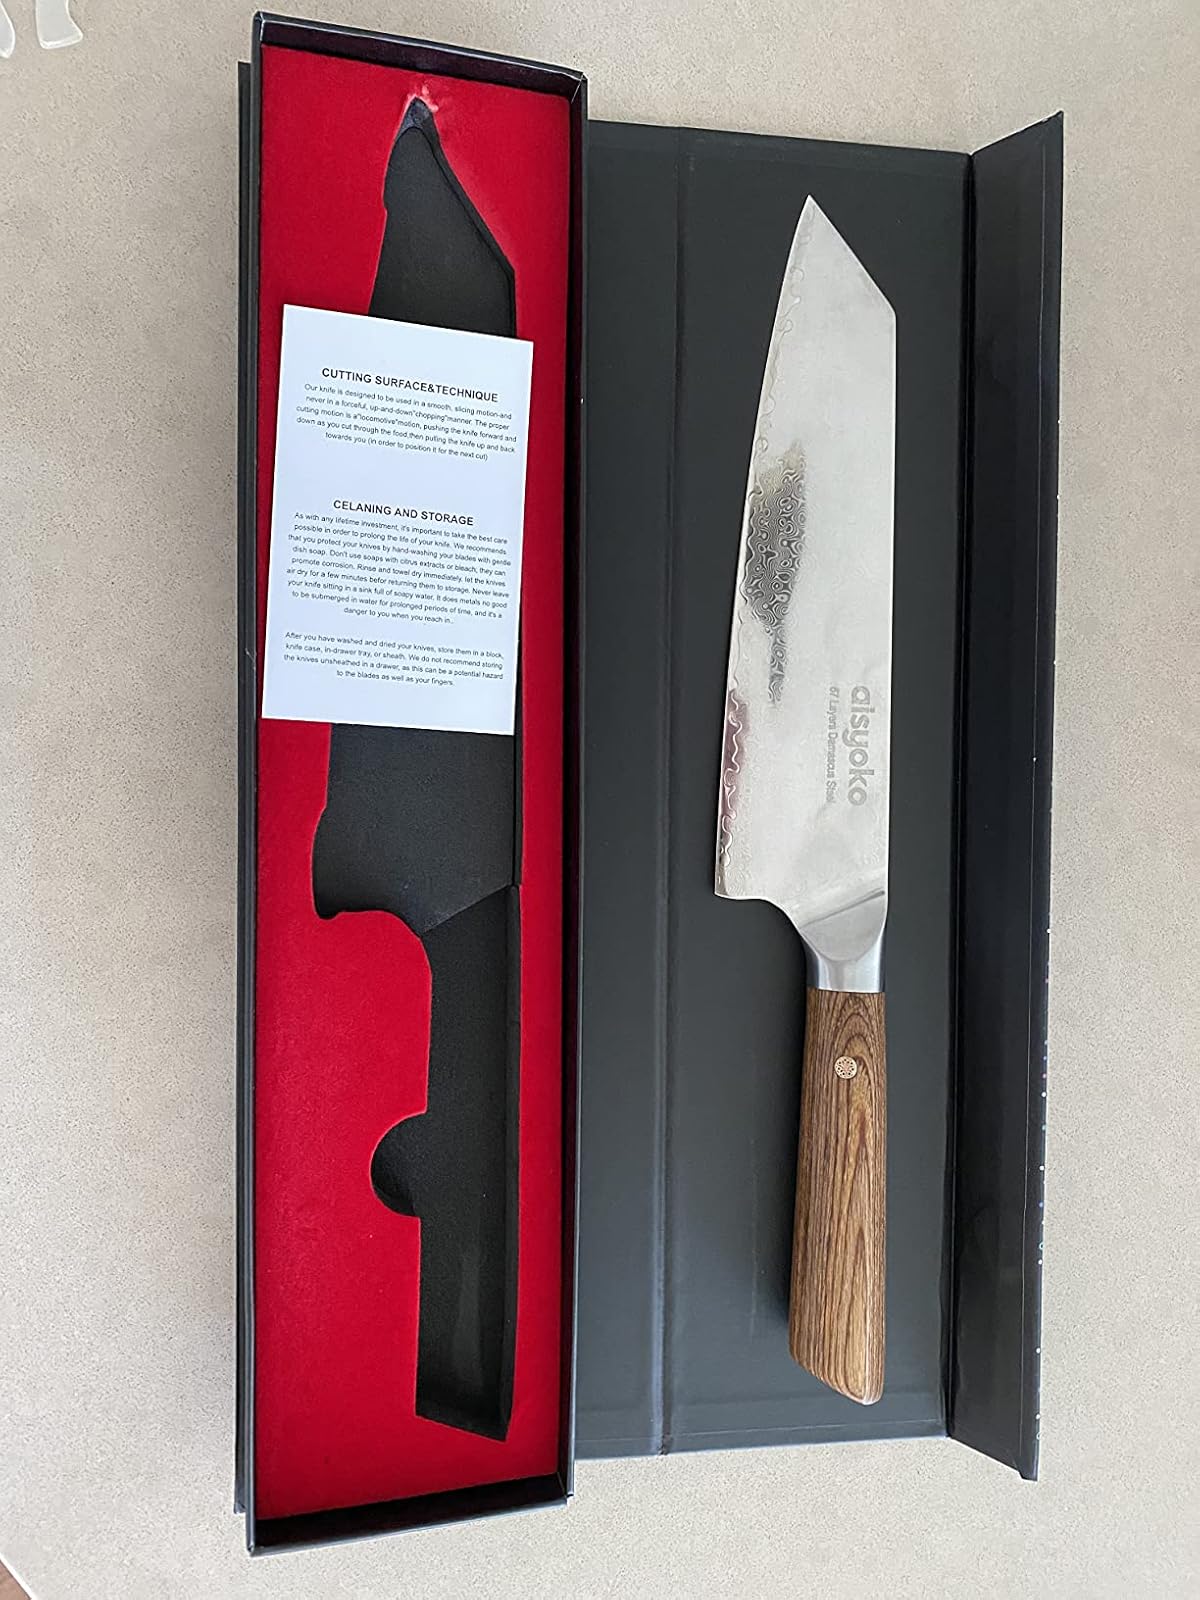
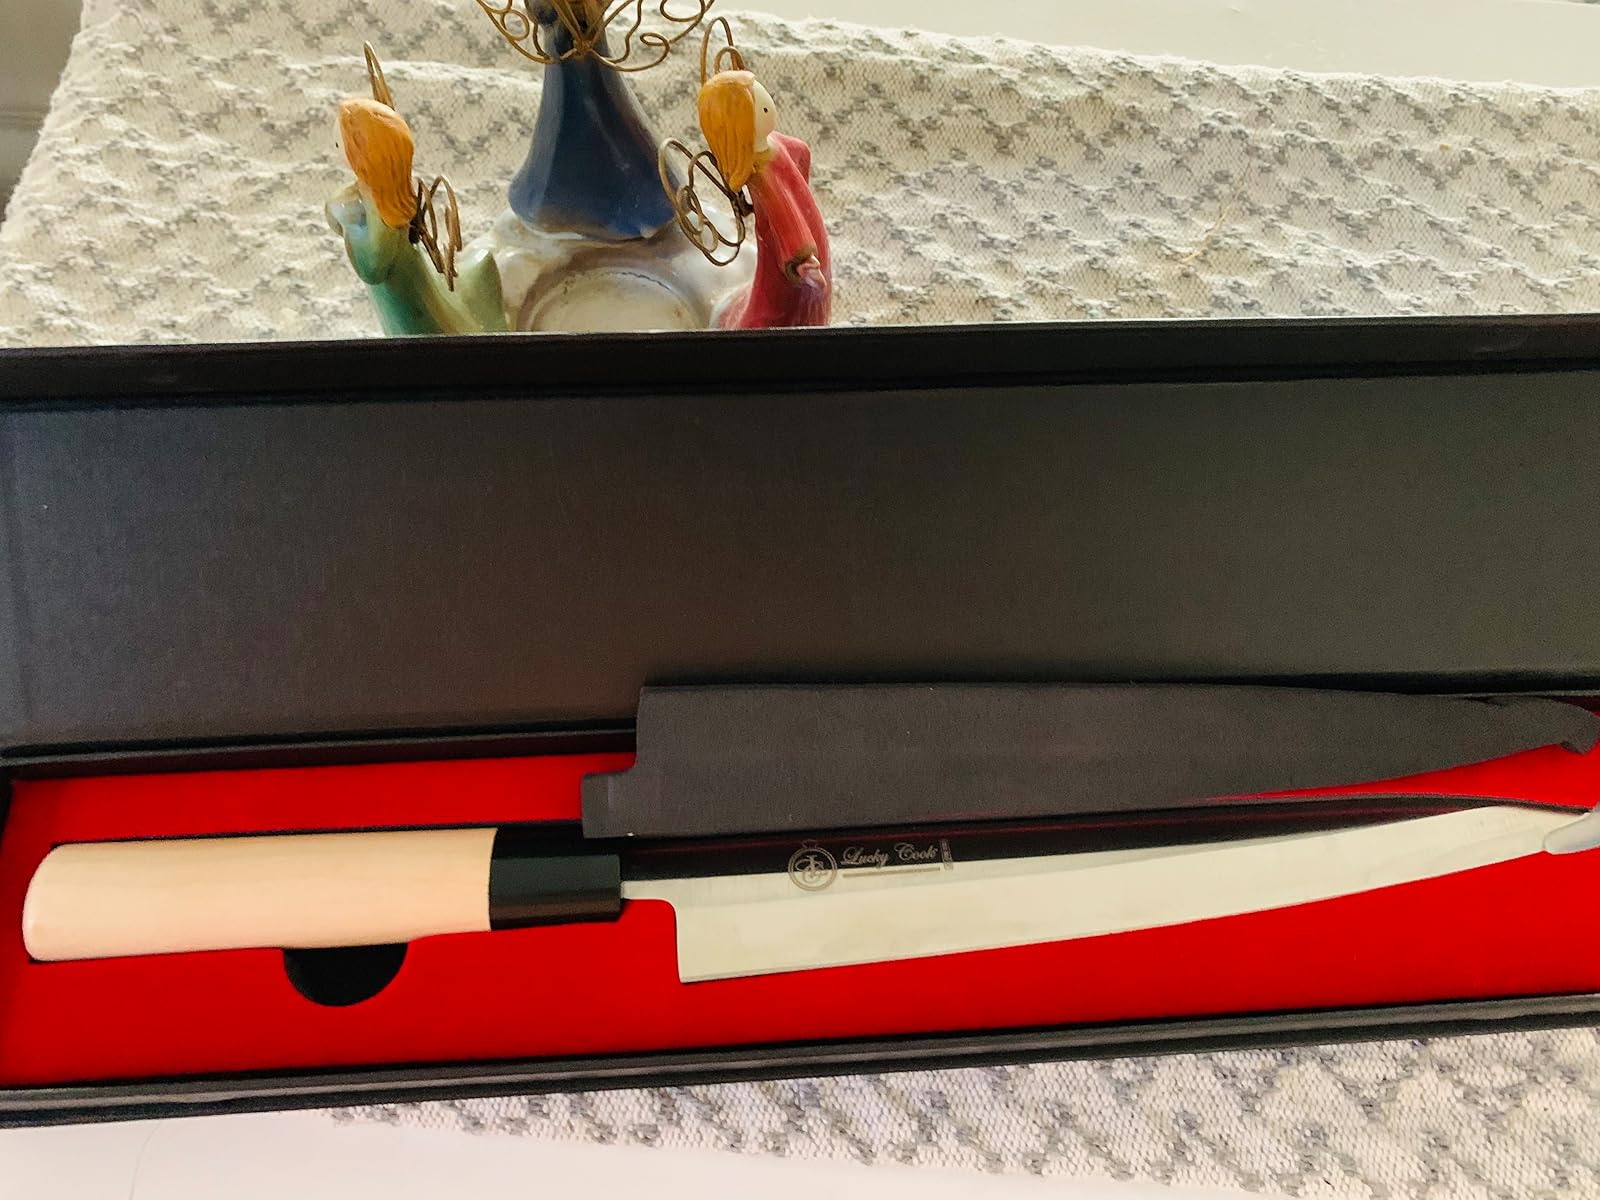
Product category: items_knife
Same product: no